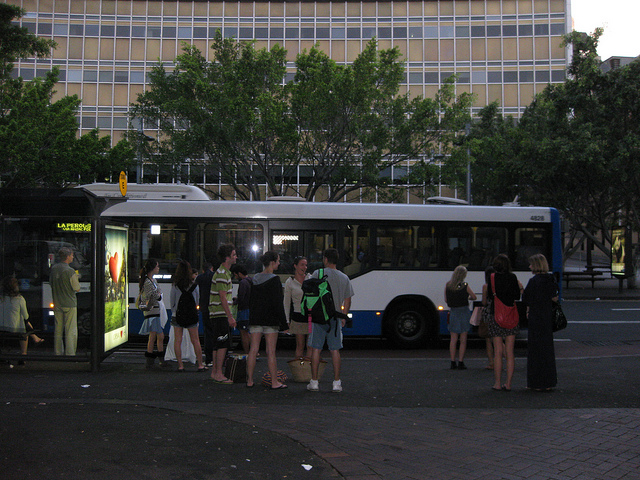
A group of people standing outside of a white bus.

A bunch of people standing near a big white city bus.

A group of people waiting around a transit bus.

People standing at a bus stop with a bus on the curb at night

A group of people standing near a passenger bus.